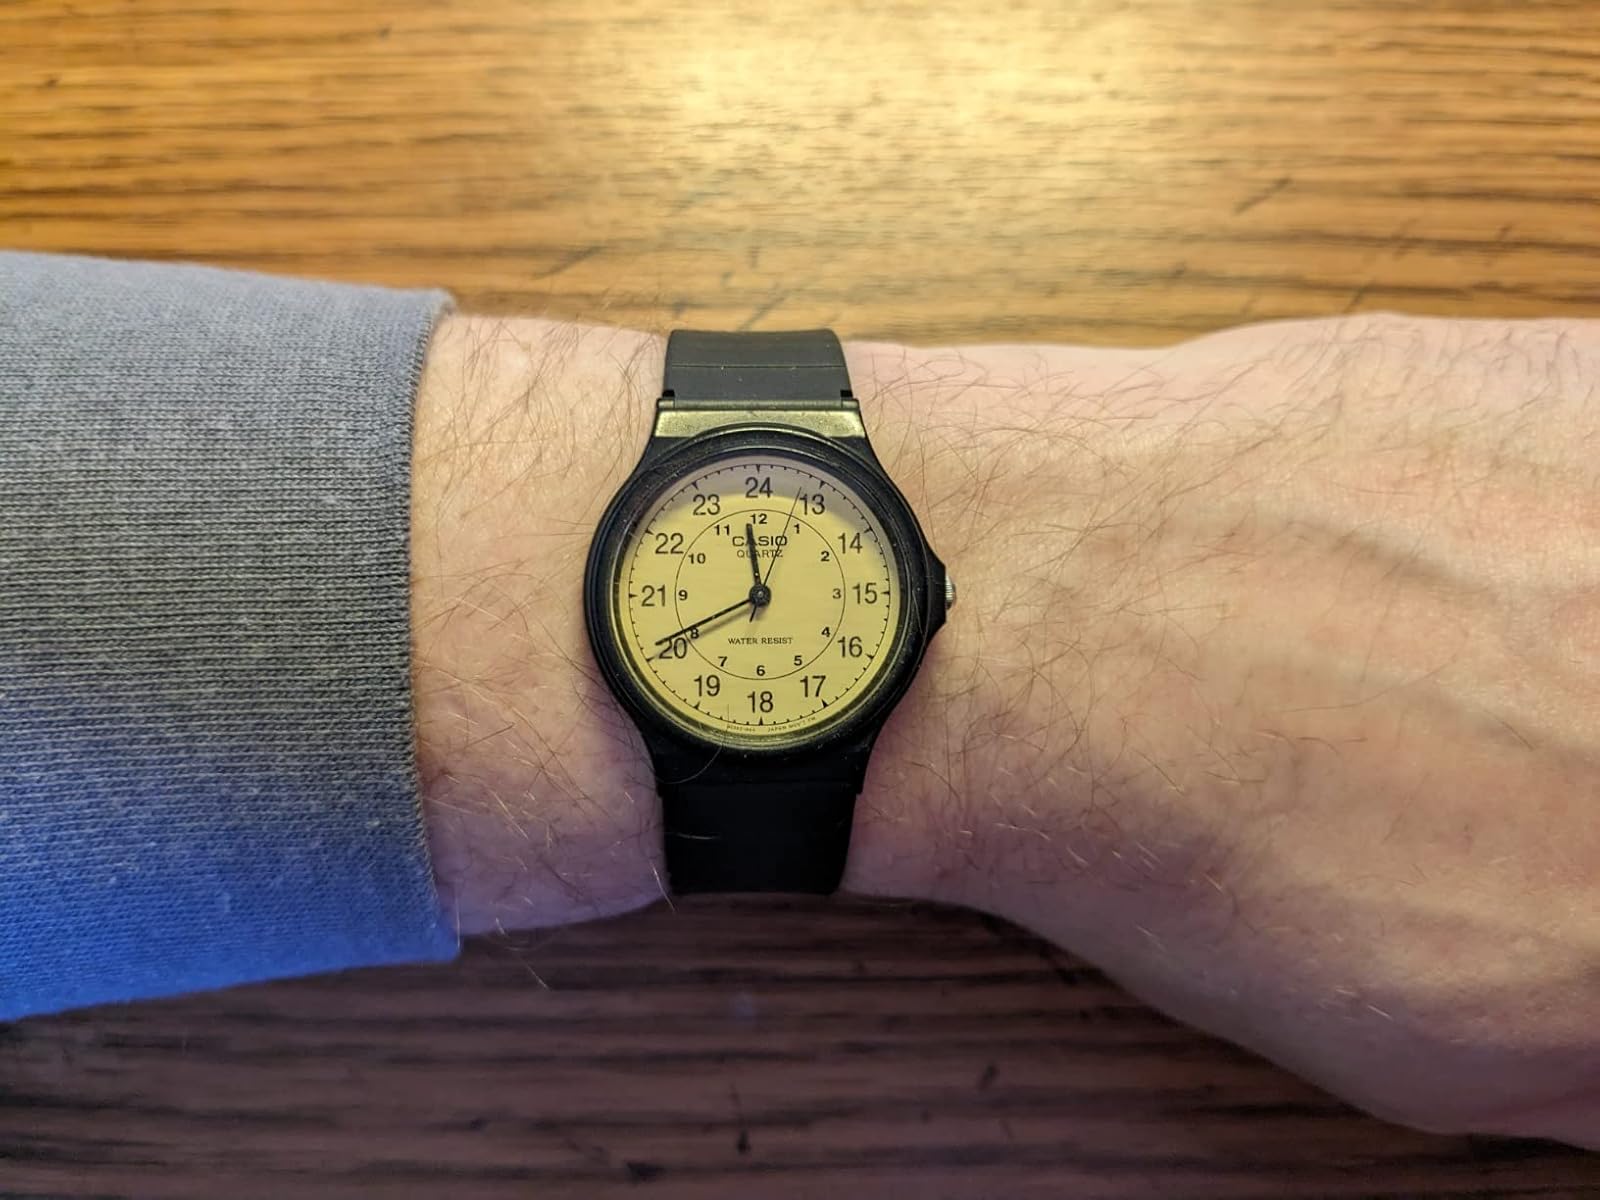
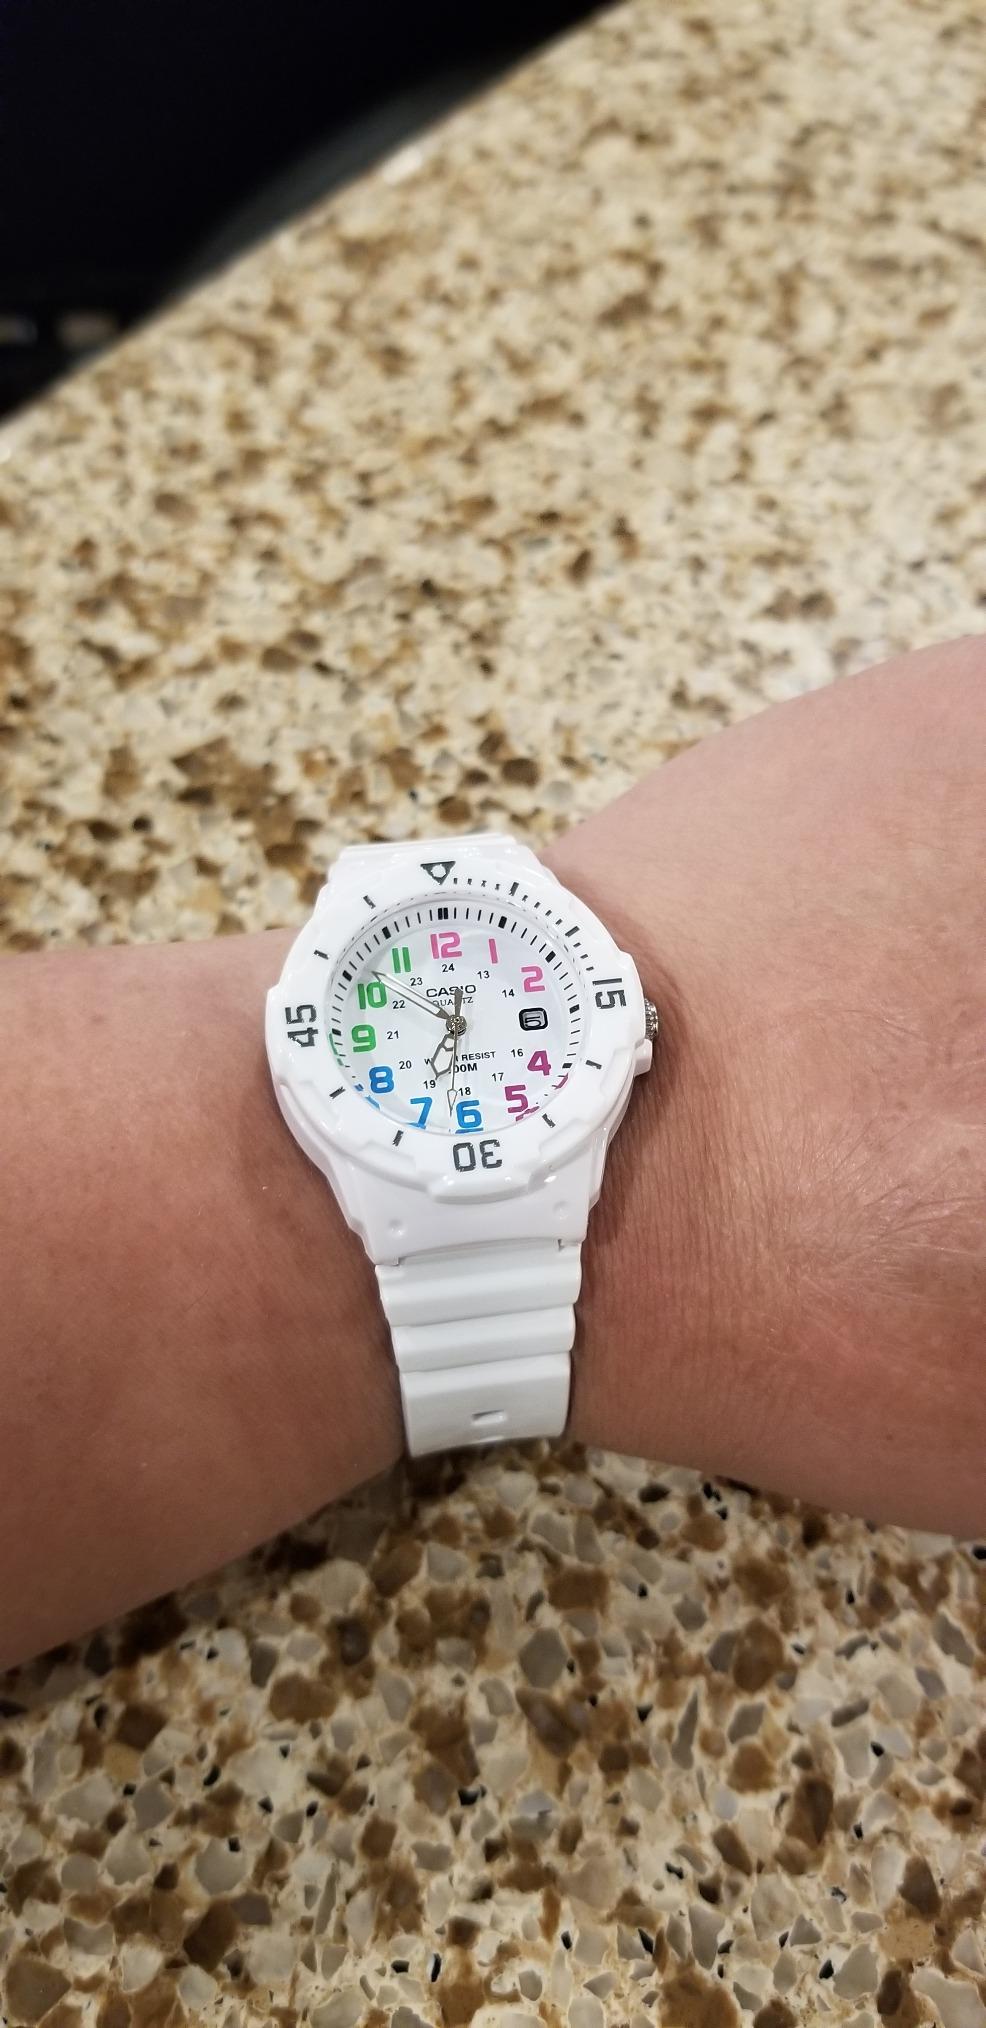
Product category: accessories_watch
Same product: no